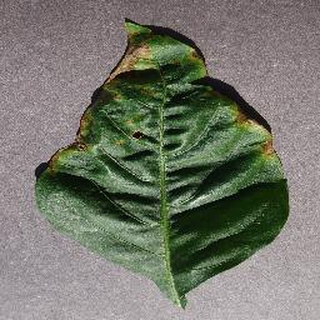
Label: bell_pepper_bacterial_spot